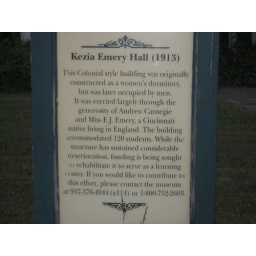
The sign in front of the dilapidated building solicits donations to help restore the building